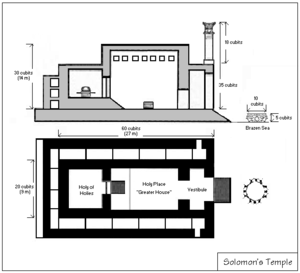
Vayaqhel est la vingt-deuxième parasha du cycle annuel juif de lecture de la Torah et la dixième parasha du Sefer Shemot.
L'Israël antique désigne des populations qui ont vécu dans les territoires actuels d'Israël et de Palestine dont le récit national est donné par la Bible hébraïque. Celle-ci présente les Israélites comme descendants d'une même famille, divisés en douze tribus indépendantes puis fédérés en un royaume unifié qui se scinde ultérieurement. L'archéologie tend en revanche à situer les débuts de leur histoire aux derniers siècles du IIᵉ millénaire av. J.‑C., après l'effondrement des grands empires égyptien et hittite dominant le Proche-Orient. Des sociétés sédentaires émergent alors dans les hautes terres situées entre la plaine côtière palestinienne et le Jourdain, où se développent par la suite des entités politiques qui deviennent de plus en plus complexes, jusqu'à l'apparition de deux royaumes, Israël au nord et Juda au sud, peut-être issus de la scission d'un royaume unique. Ces deux États connaissent ensuite des fortunes diverses. Prospère, organisé autour de sa capitale Samarie, le premier est finalement vaincu et absorbé par les Assyriens en 722 av. J.-C., qui ne parviennent pas à faire subir le même sort au second.
Terouma, Teroumah, Trouma ou Troumah est la dix-neuvième parasha du cycle annuel juif de lecture de la Torah et la septième parasha du Sefer Shemot.